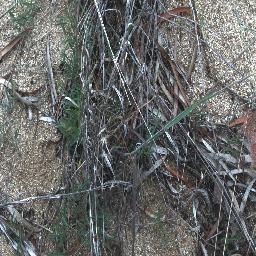
Label: negative